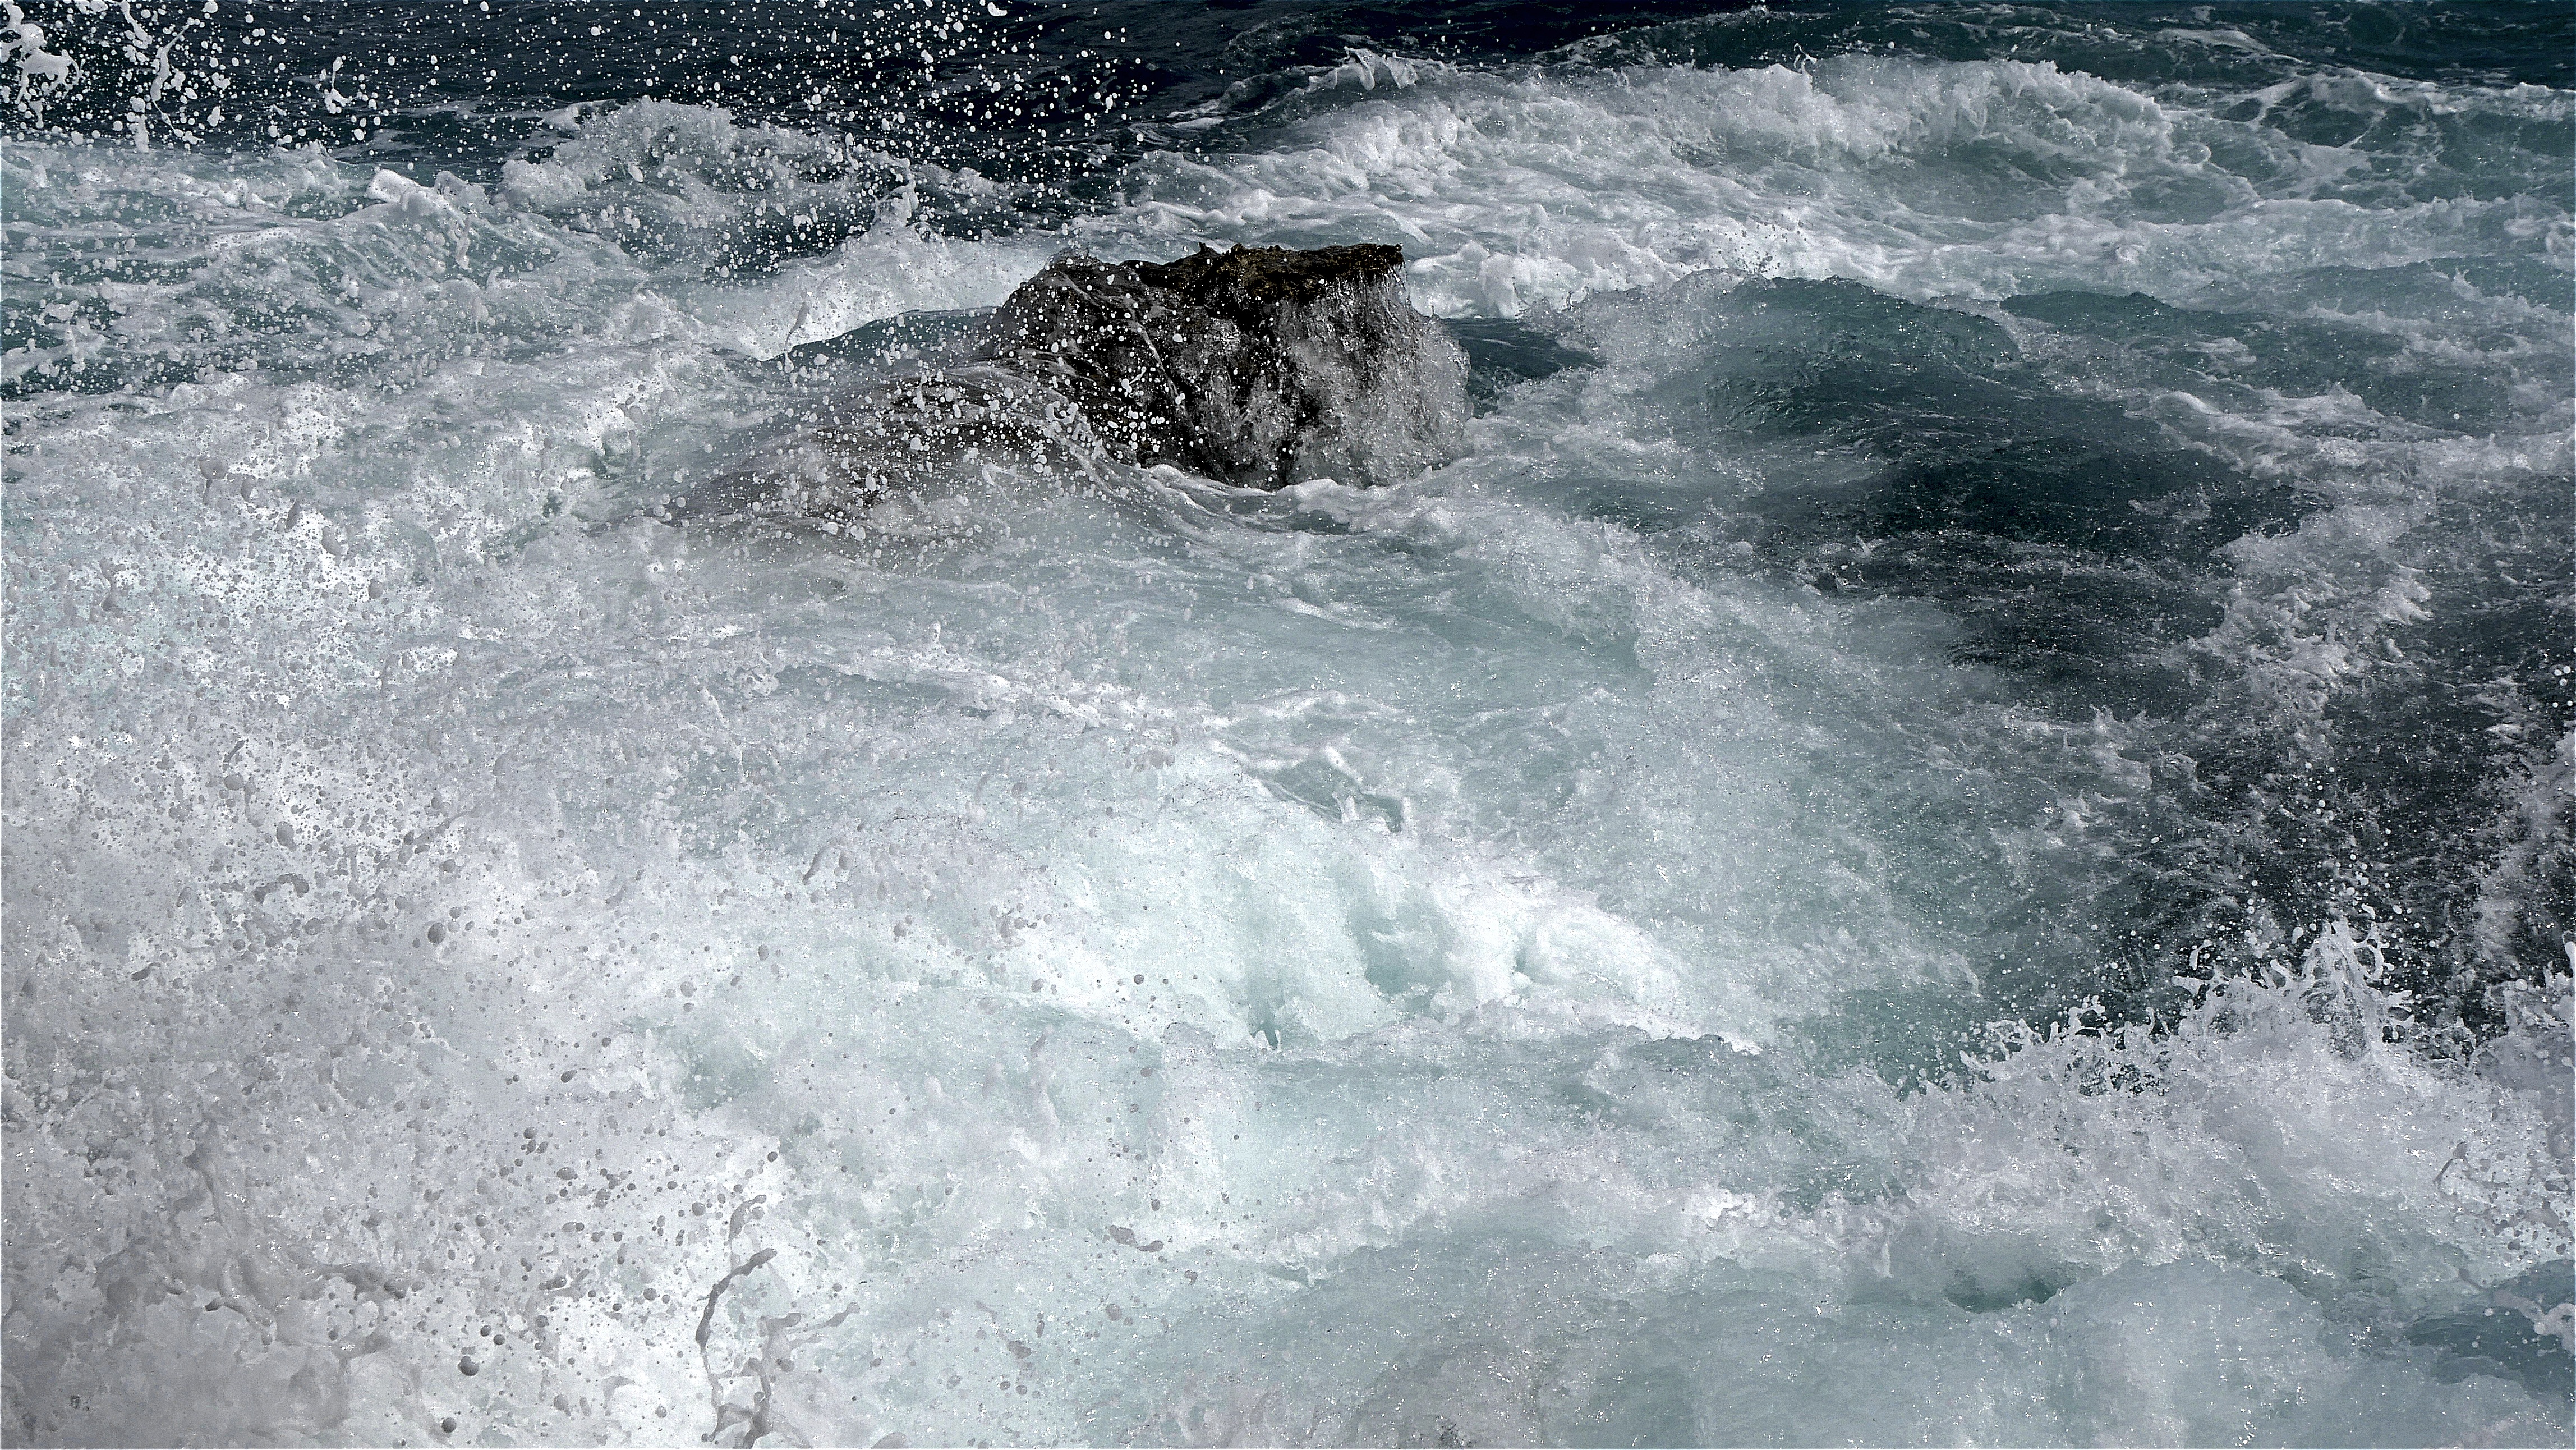
sea, coast, water, nature, rock, ocean, shore, wave, river, weather, holiday, rapid, rocks, waves, bonaire, geological phenomenon, wind wave